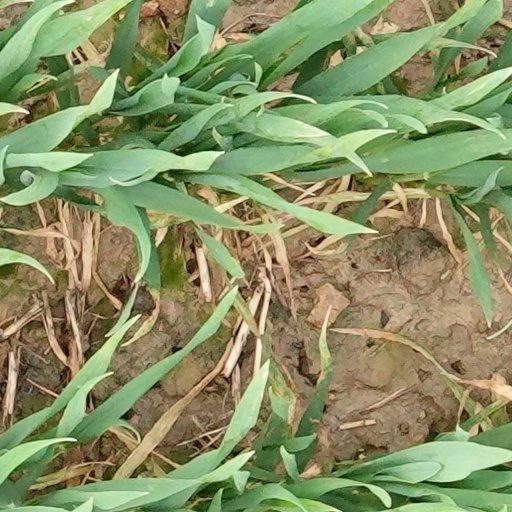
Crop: wheat